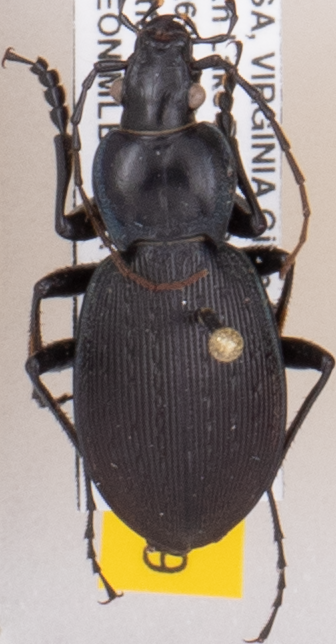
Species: Carabus goryi
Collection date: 2019-06-04
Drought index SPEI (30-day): -1.13
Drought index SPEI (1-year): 2.09
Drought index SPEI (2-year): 2.09